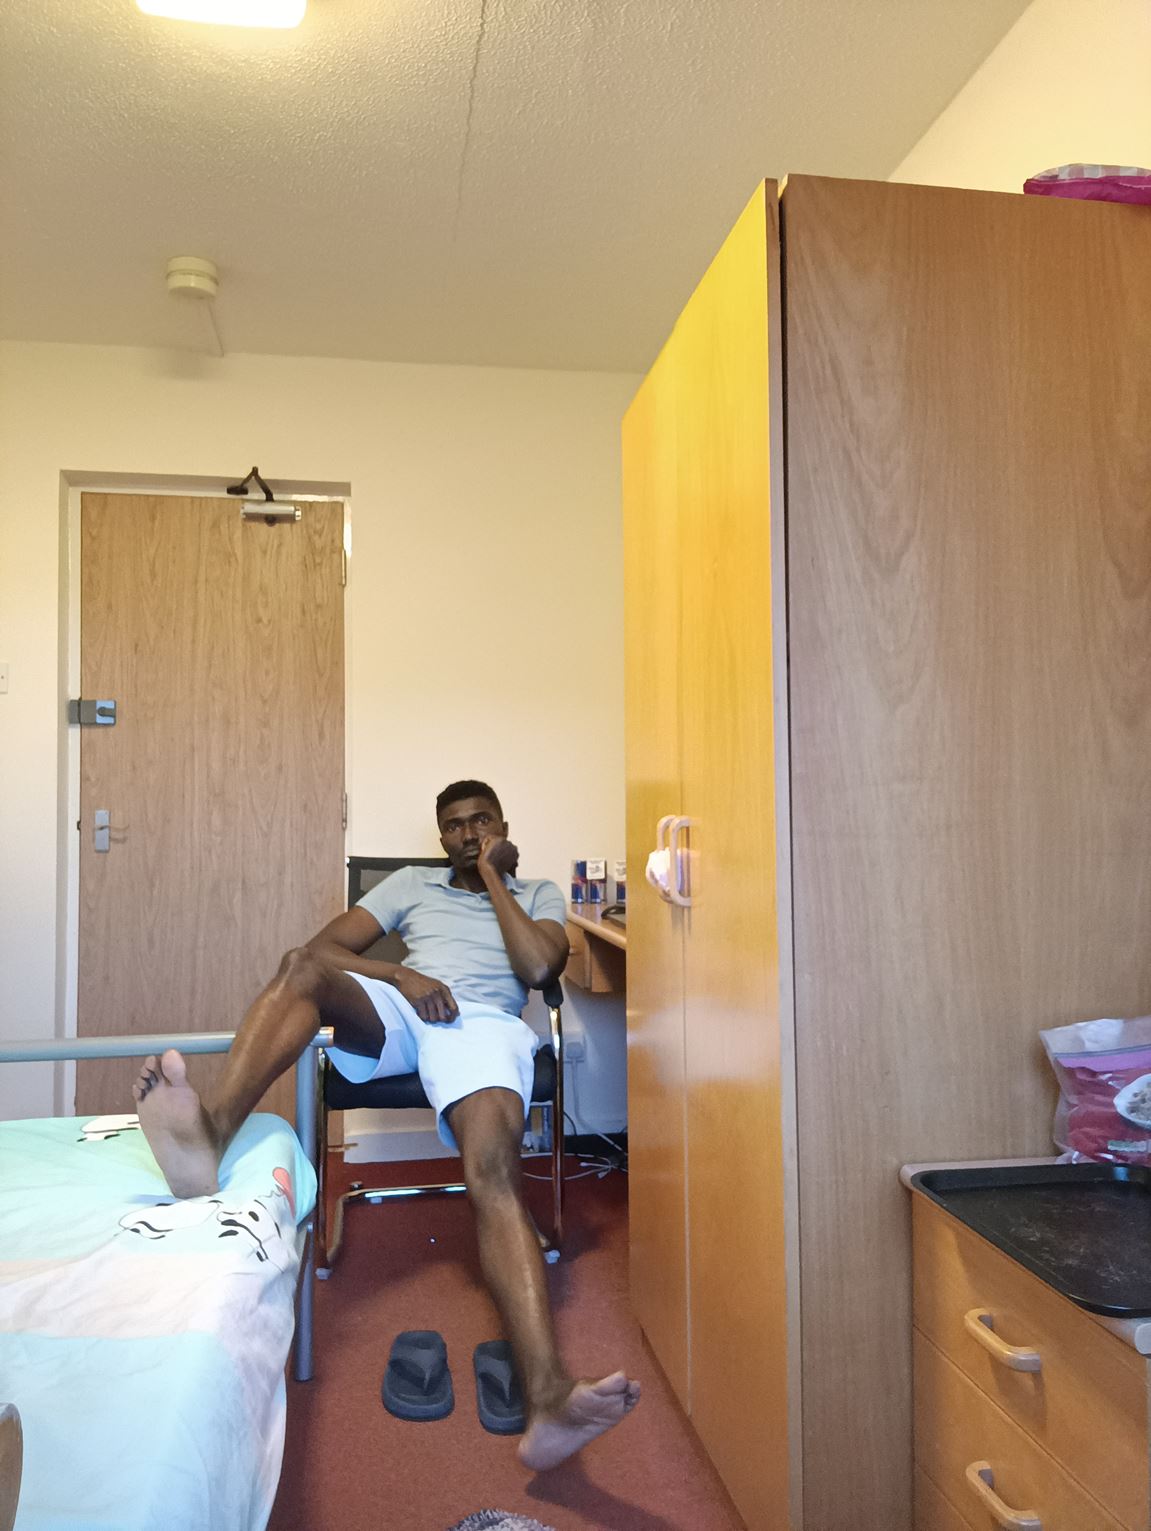
Posture: sit